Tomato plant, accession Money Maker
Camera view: vertical (180 deg); turntable rotation: 150 degrees
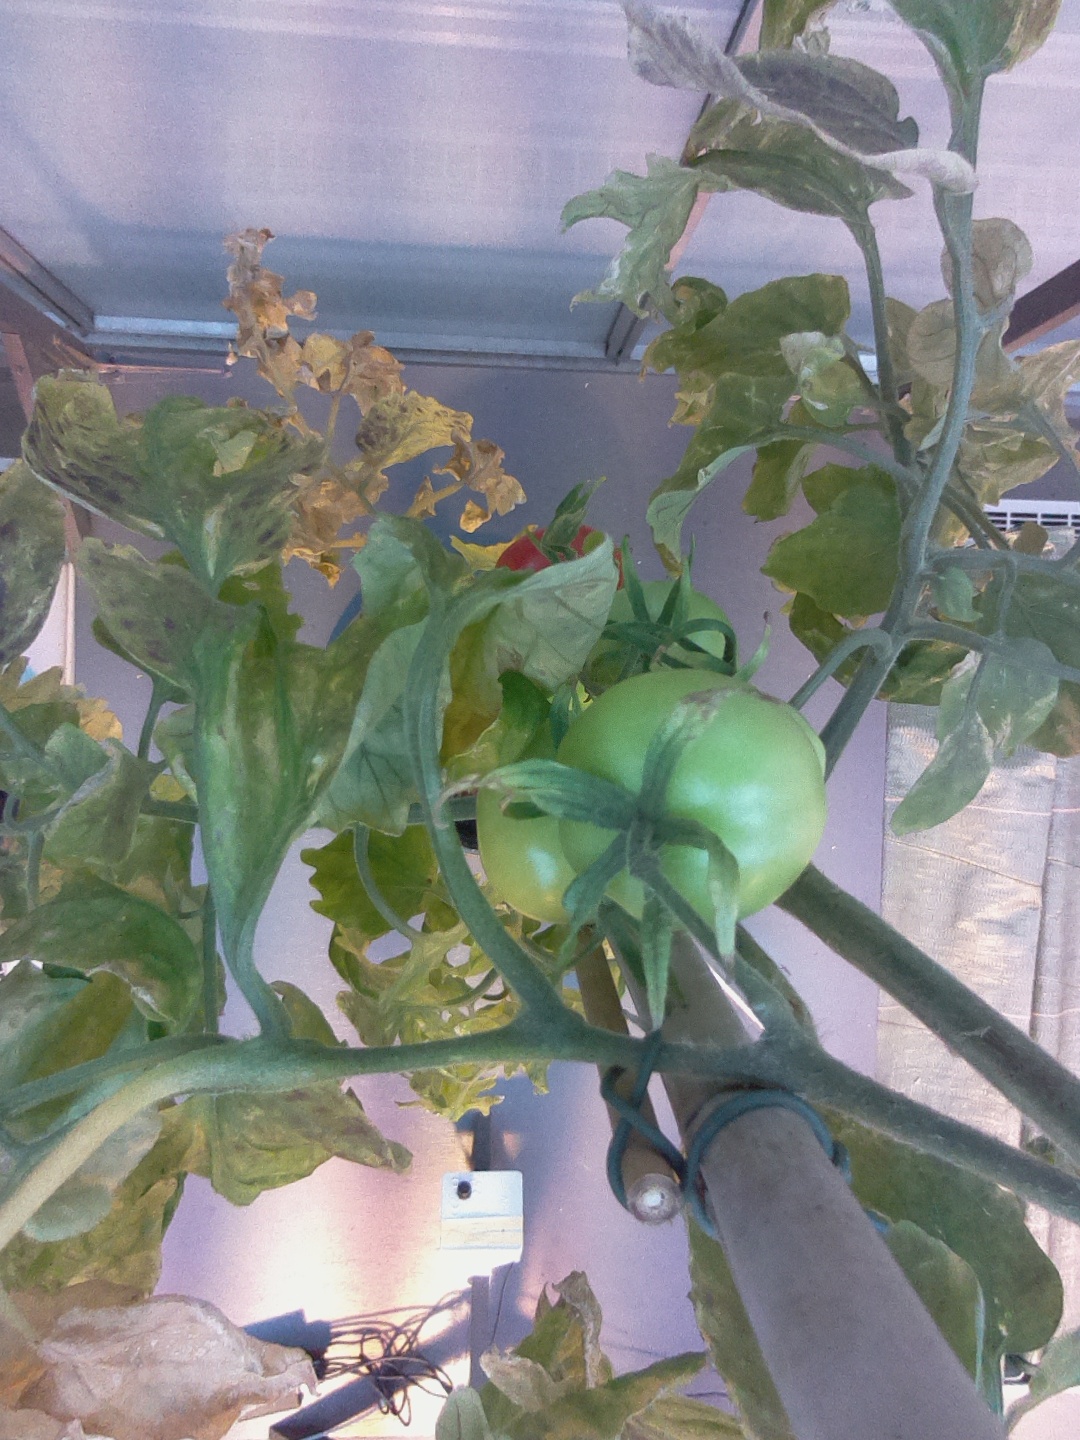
BBCH growth stage 81: 10%-20% of fruits show typical fully ripe color